Acacia cyclops

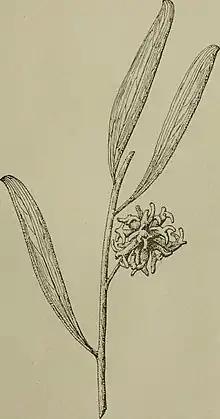
Sketch of "Acacia cyclops" phyllodes and flowers

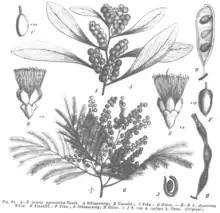
Sketches of various "Acacia" including "A. cyclops" seed pod at bottom right

Acacia cyclops, commonly known as coastal wattle, cyclops wattle, one-eyed wattle, red-eyed wattle, redwreath acacia, western coastal wattle, rooikrans, rooikrans acacia, is a coastal shrub or small tree in the family Fabaceae. Native to Australia, it is distributed along the west coast of Western Australia as far north as Leeman, and along the south coast into South Australia. The Noongar peoples of Western Australia know the plant as wilyawa or woolya wah.